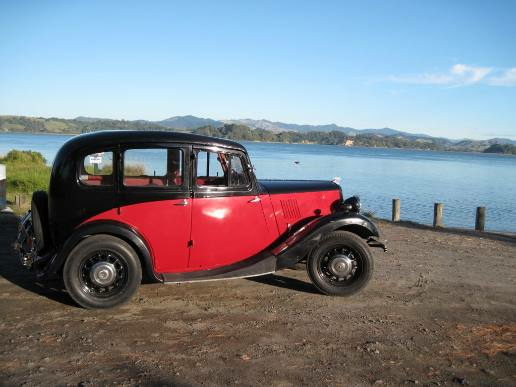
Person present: No